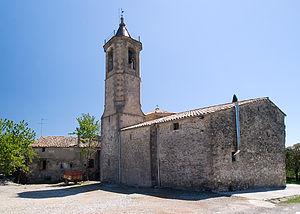
Santa Cecília de Voltregà est une commune de la province de Barcelone, en Catalogne, en Espagne, de la comarque d'Osona